Belleville, New Jersey

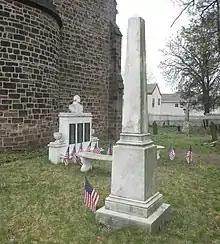
Military monument, Second River Dutch Church

Belleville is governed within the Faulkner Act, formally known as the Optional Municipal Charter Law, under the Council-Manager form of New Jersey municipal government. The township is one of 42 municipalities (of the 564) statewide that use this form of government. The governing body is comprised of a seven-member Township Council, of which the mayor and two members are elected at-large and one each is chosen from four wards, with elections held on a non-partisan basis as part of the May municipal election. Members are elected in even-numbered years to serve four-year terms of office on a staggered basis, with the four ward seats up for vote together and the two at-large seats and the mayoral seat up for vote two years later.